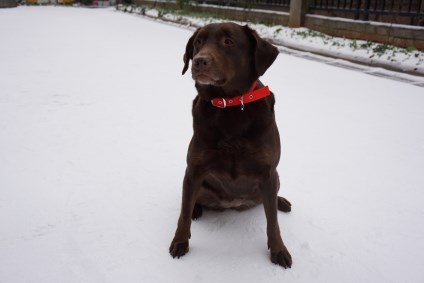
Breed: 3580-n000122-Labrador_retriever